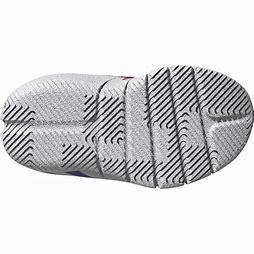
Brand: adidas
Model: Rapidazen I